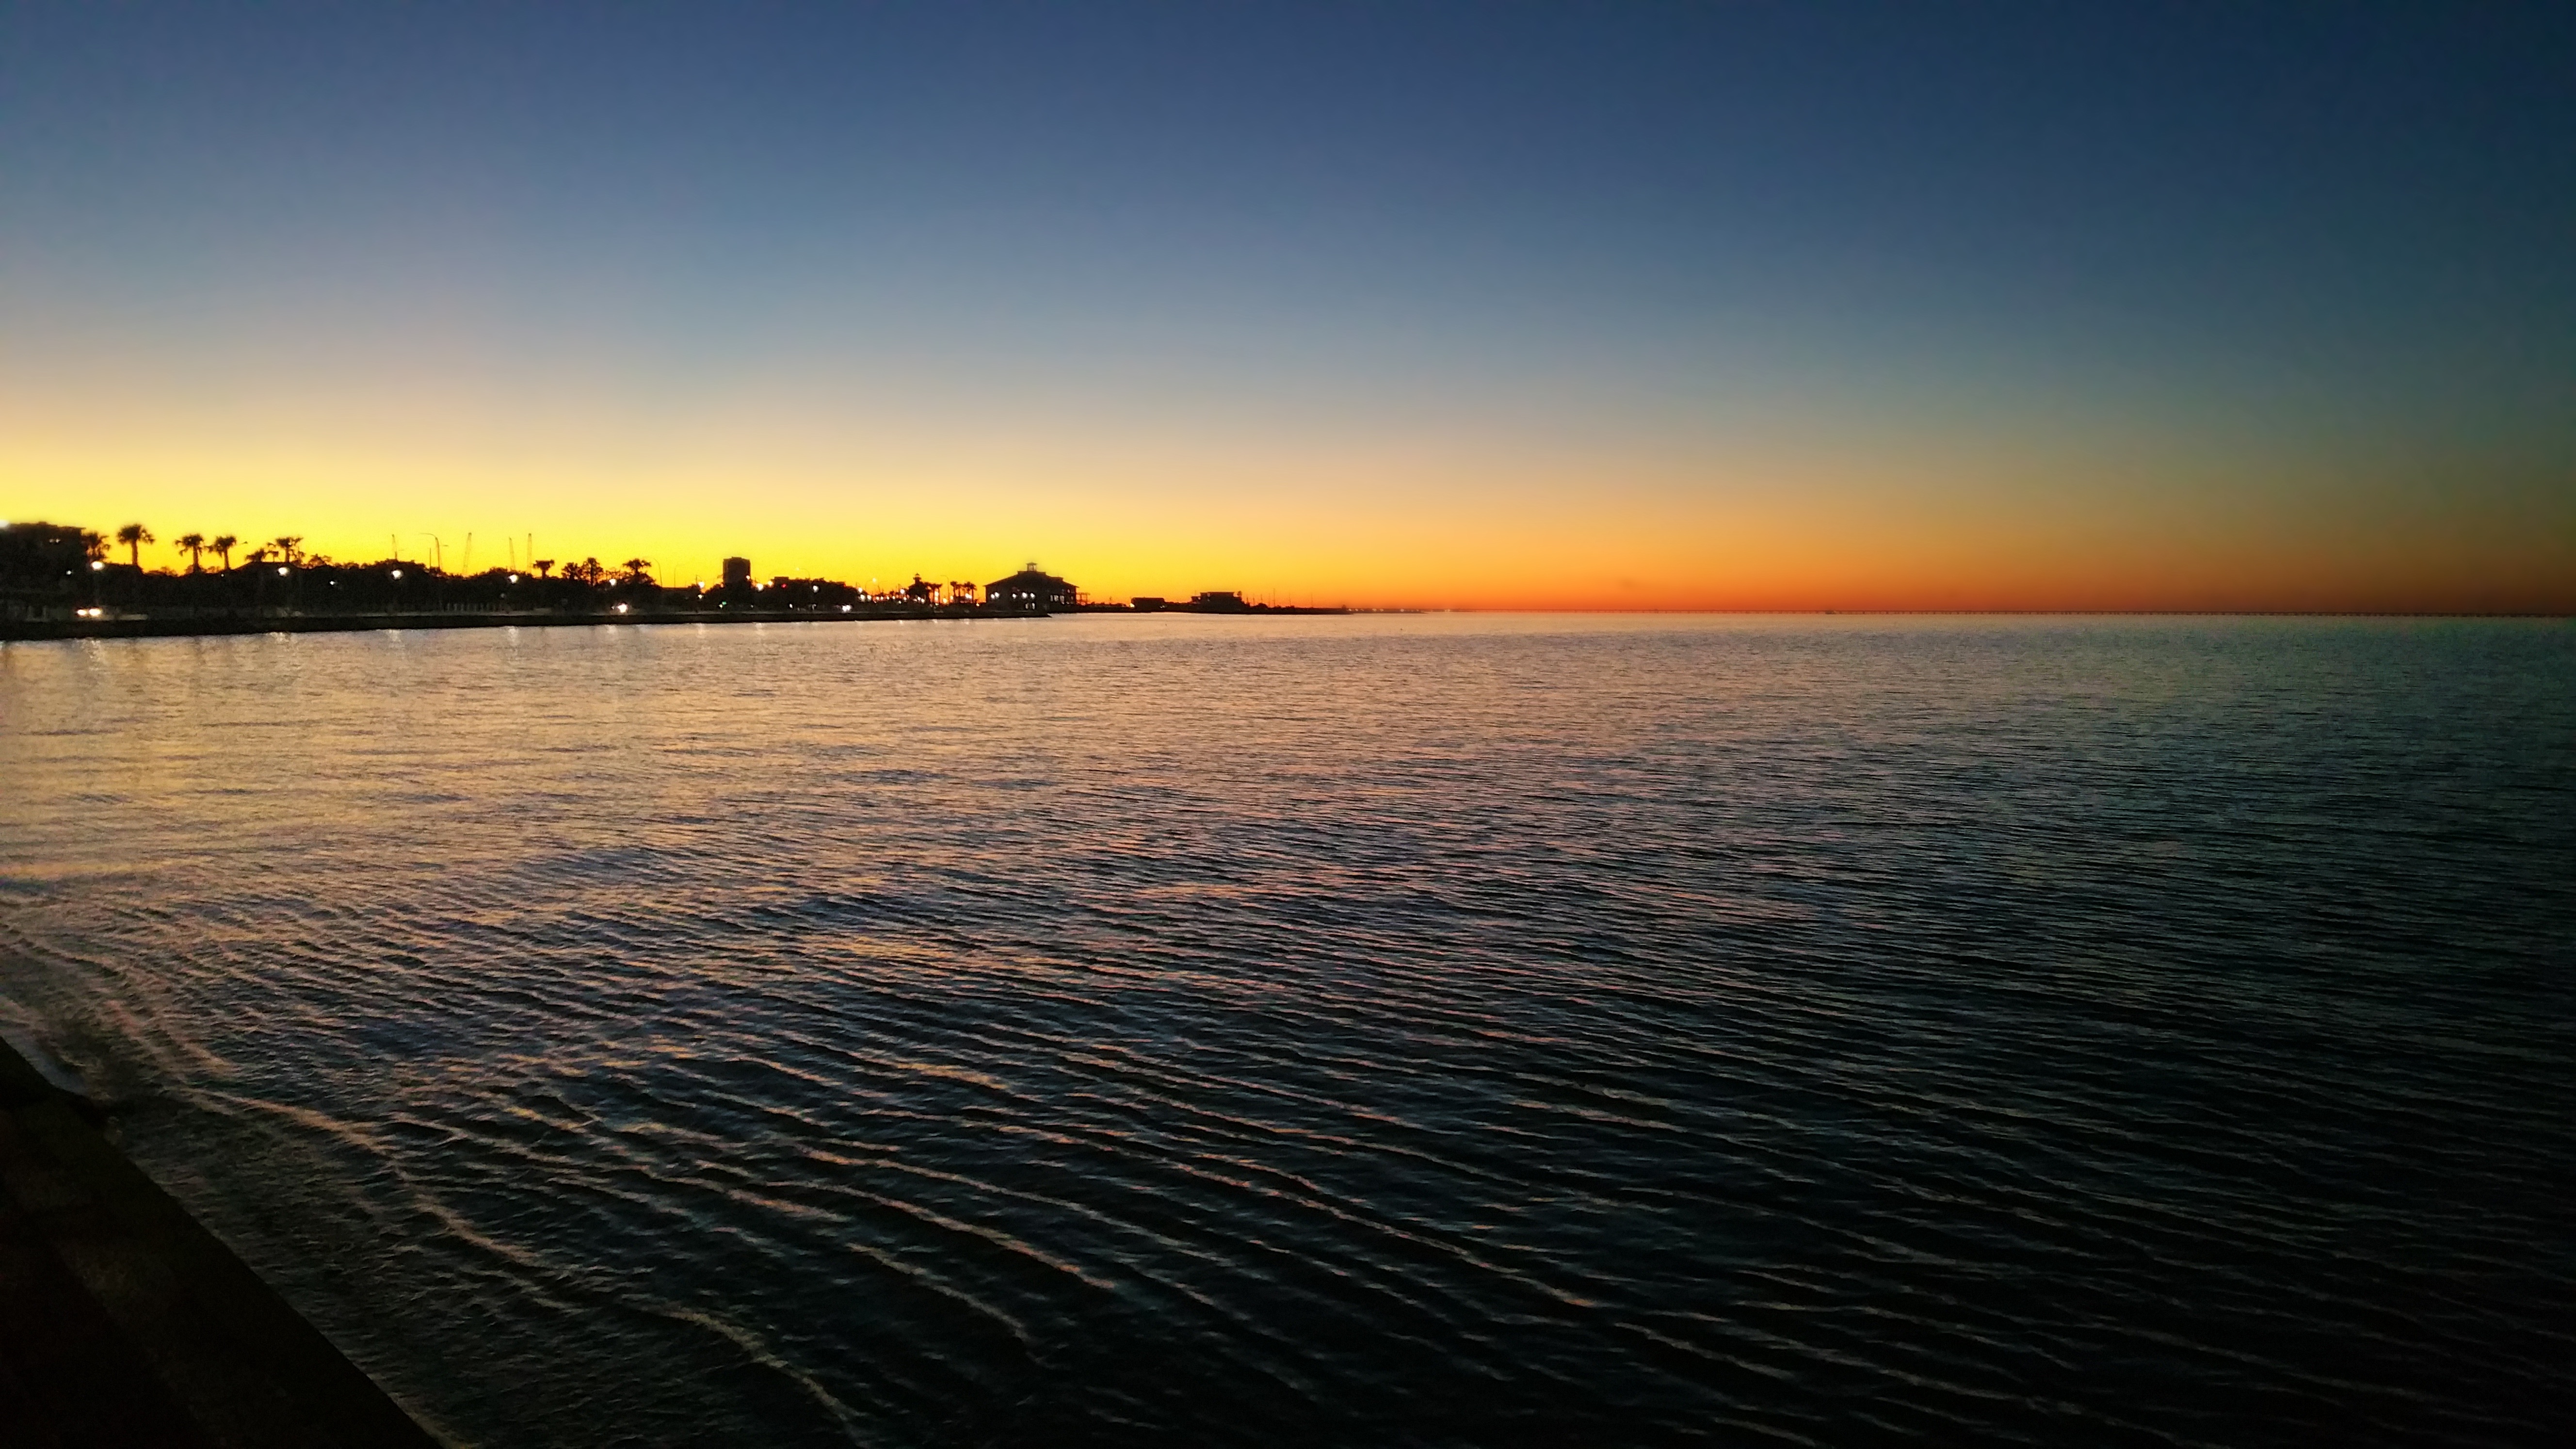
beach, sea, coast, ocean, horizon, sun, sunrise, sunset, sunlight, morning, shore, wave, dawn, dusk, evening, reflection, bay, afterglow